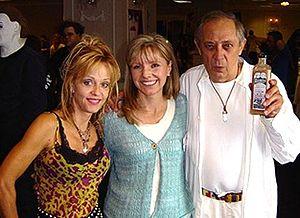
Donald George « Don » Calfa, né le 3 décembre 1939 à New York et mort le 1ᵉʳ décembre 2016 à Palm Springs, est un acteur américain.